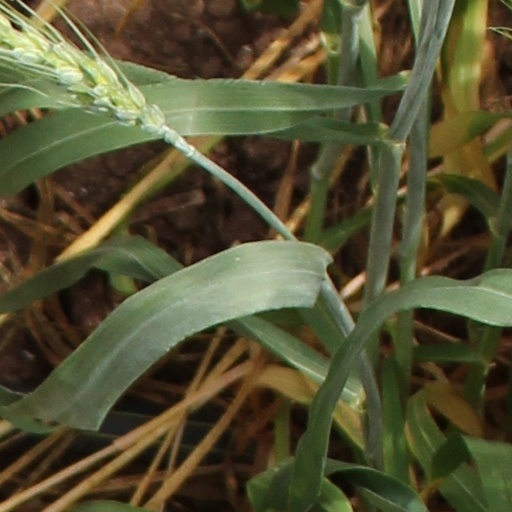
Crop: wheat